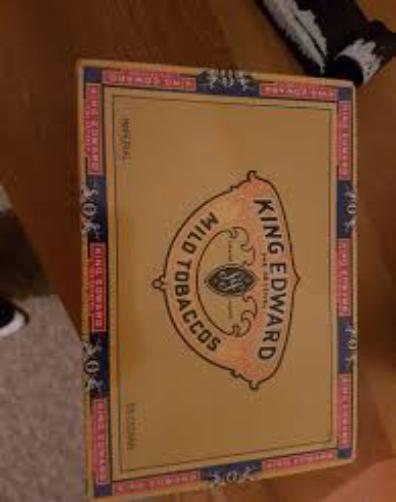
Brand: King Edward the Seventh
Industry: Necessities